Red Rocks Park

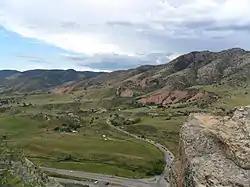
Red Rocks area from Dakota Ridge

Red Rocks Park is a mountain park in Jefferson County, Colorado, owned and maintained by the city of Denver as part of the Denver Mountain Parks system. The park is known for its very large red sandstone outcrops. Many of these rock formations within the park have names, from the mushroom-shaped Seat of Pluto to the inclined Cave of the Seven Ladders. The most visited rocks, around Red Rocks Amphitheatre, are Creation Rock to the north, Ship Rock to the south, and Stage Rock to the east.